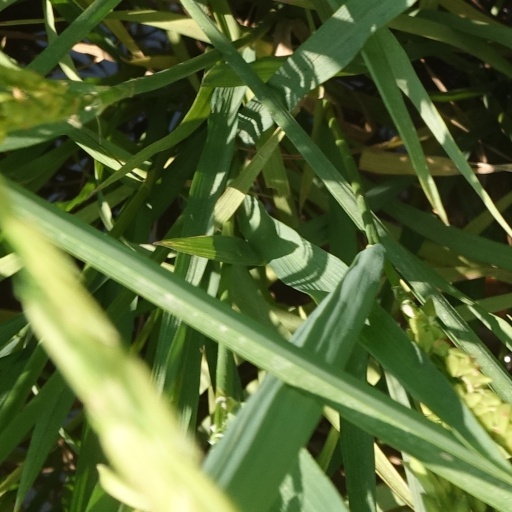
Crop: rice